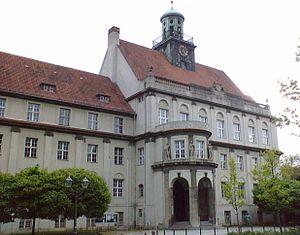
Cet article recense les mairies d'arrondissement municipaux de Berlin en Allemagne.